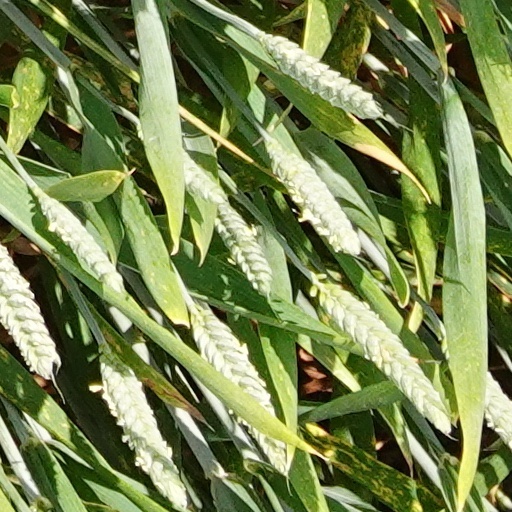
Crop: wheat